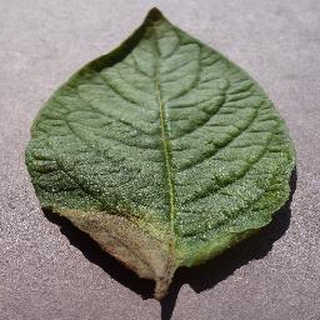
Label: potato_late_blight